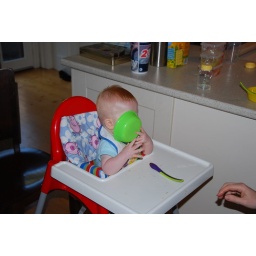
Dinner table etiquette by Oscar Thomas...Step 3: Don't waste any - lick that bowl clean.